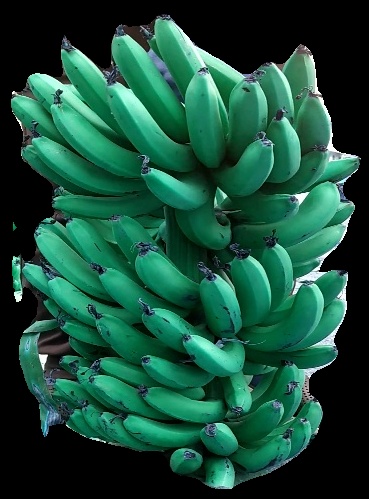
Variety: pachbale
Grade: grade1